John Hont-Pázmány

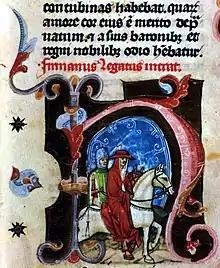
Papal legate Philip, Bishop of Fermo arrives to Hungary, as depicted in the "Illuminated Chronicle"

The arrival of papal legate Philip deepened the turmoil in Hungary. Initially, with the legate's mediation, Ladislaus IV concluded a peace treaty with the Kőszegis. Bishop Philip soon realized, however, that most Cumans were still pagans in Hungary. He extracted a ceremonious promise from the Cuman chieftains of giving up their pagan customs, and persuaded the young King Ladislaus to swear an oath to enforce the keeping of the Cuman chieftains' promise. An assembly held at Tétény passed laws which, in accordance with the legate's demand, prescribed that the Cumans should leave their tents and live "in houses attached to the ground". The national diet also authorized John Hont-Pázmány and four other bishops, whose dioceses were inhabited by a significant number of Cuman tribes, to visit and baptize the Cumans, to liberate Hungarian prisoners and to examine the noble lands surrounded by the tribes. Following that the papal legate convened a synod in Buda on 14 September 1279, where the two archbishops, Lodomer and John, along with their suffragans attended.